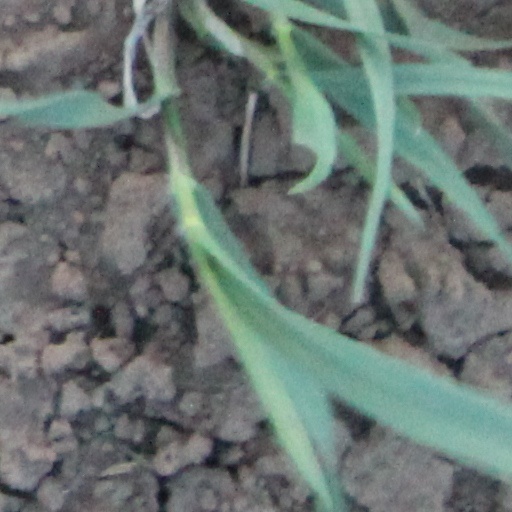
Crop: wheat